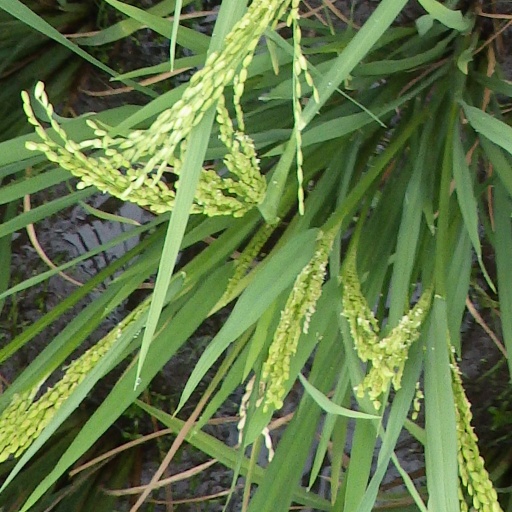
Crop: rice